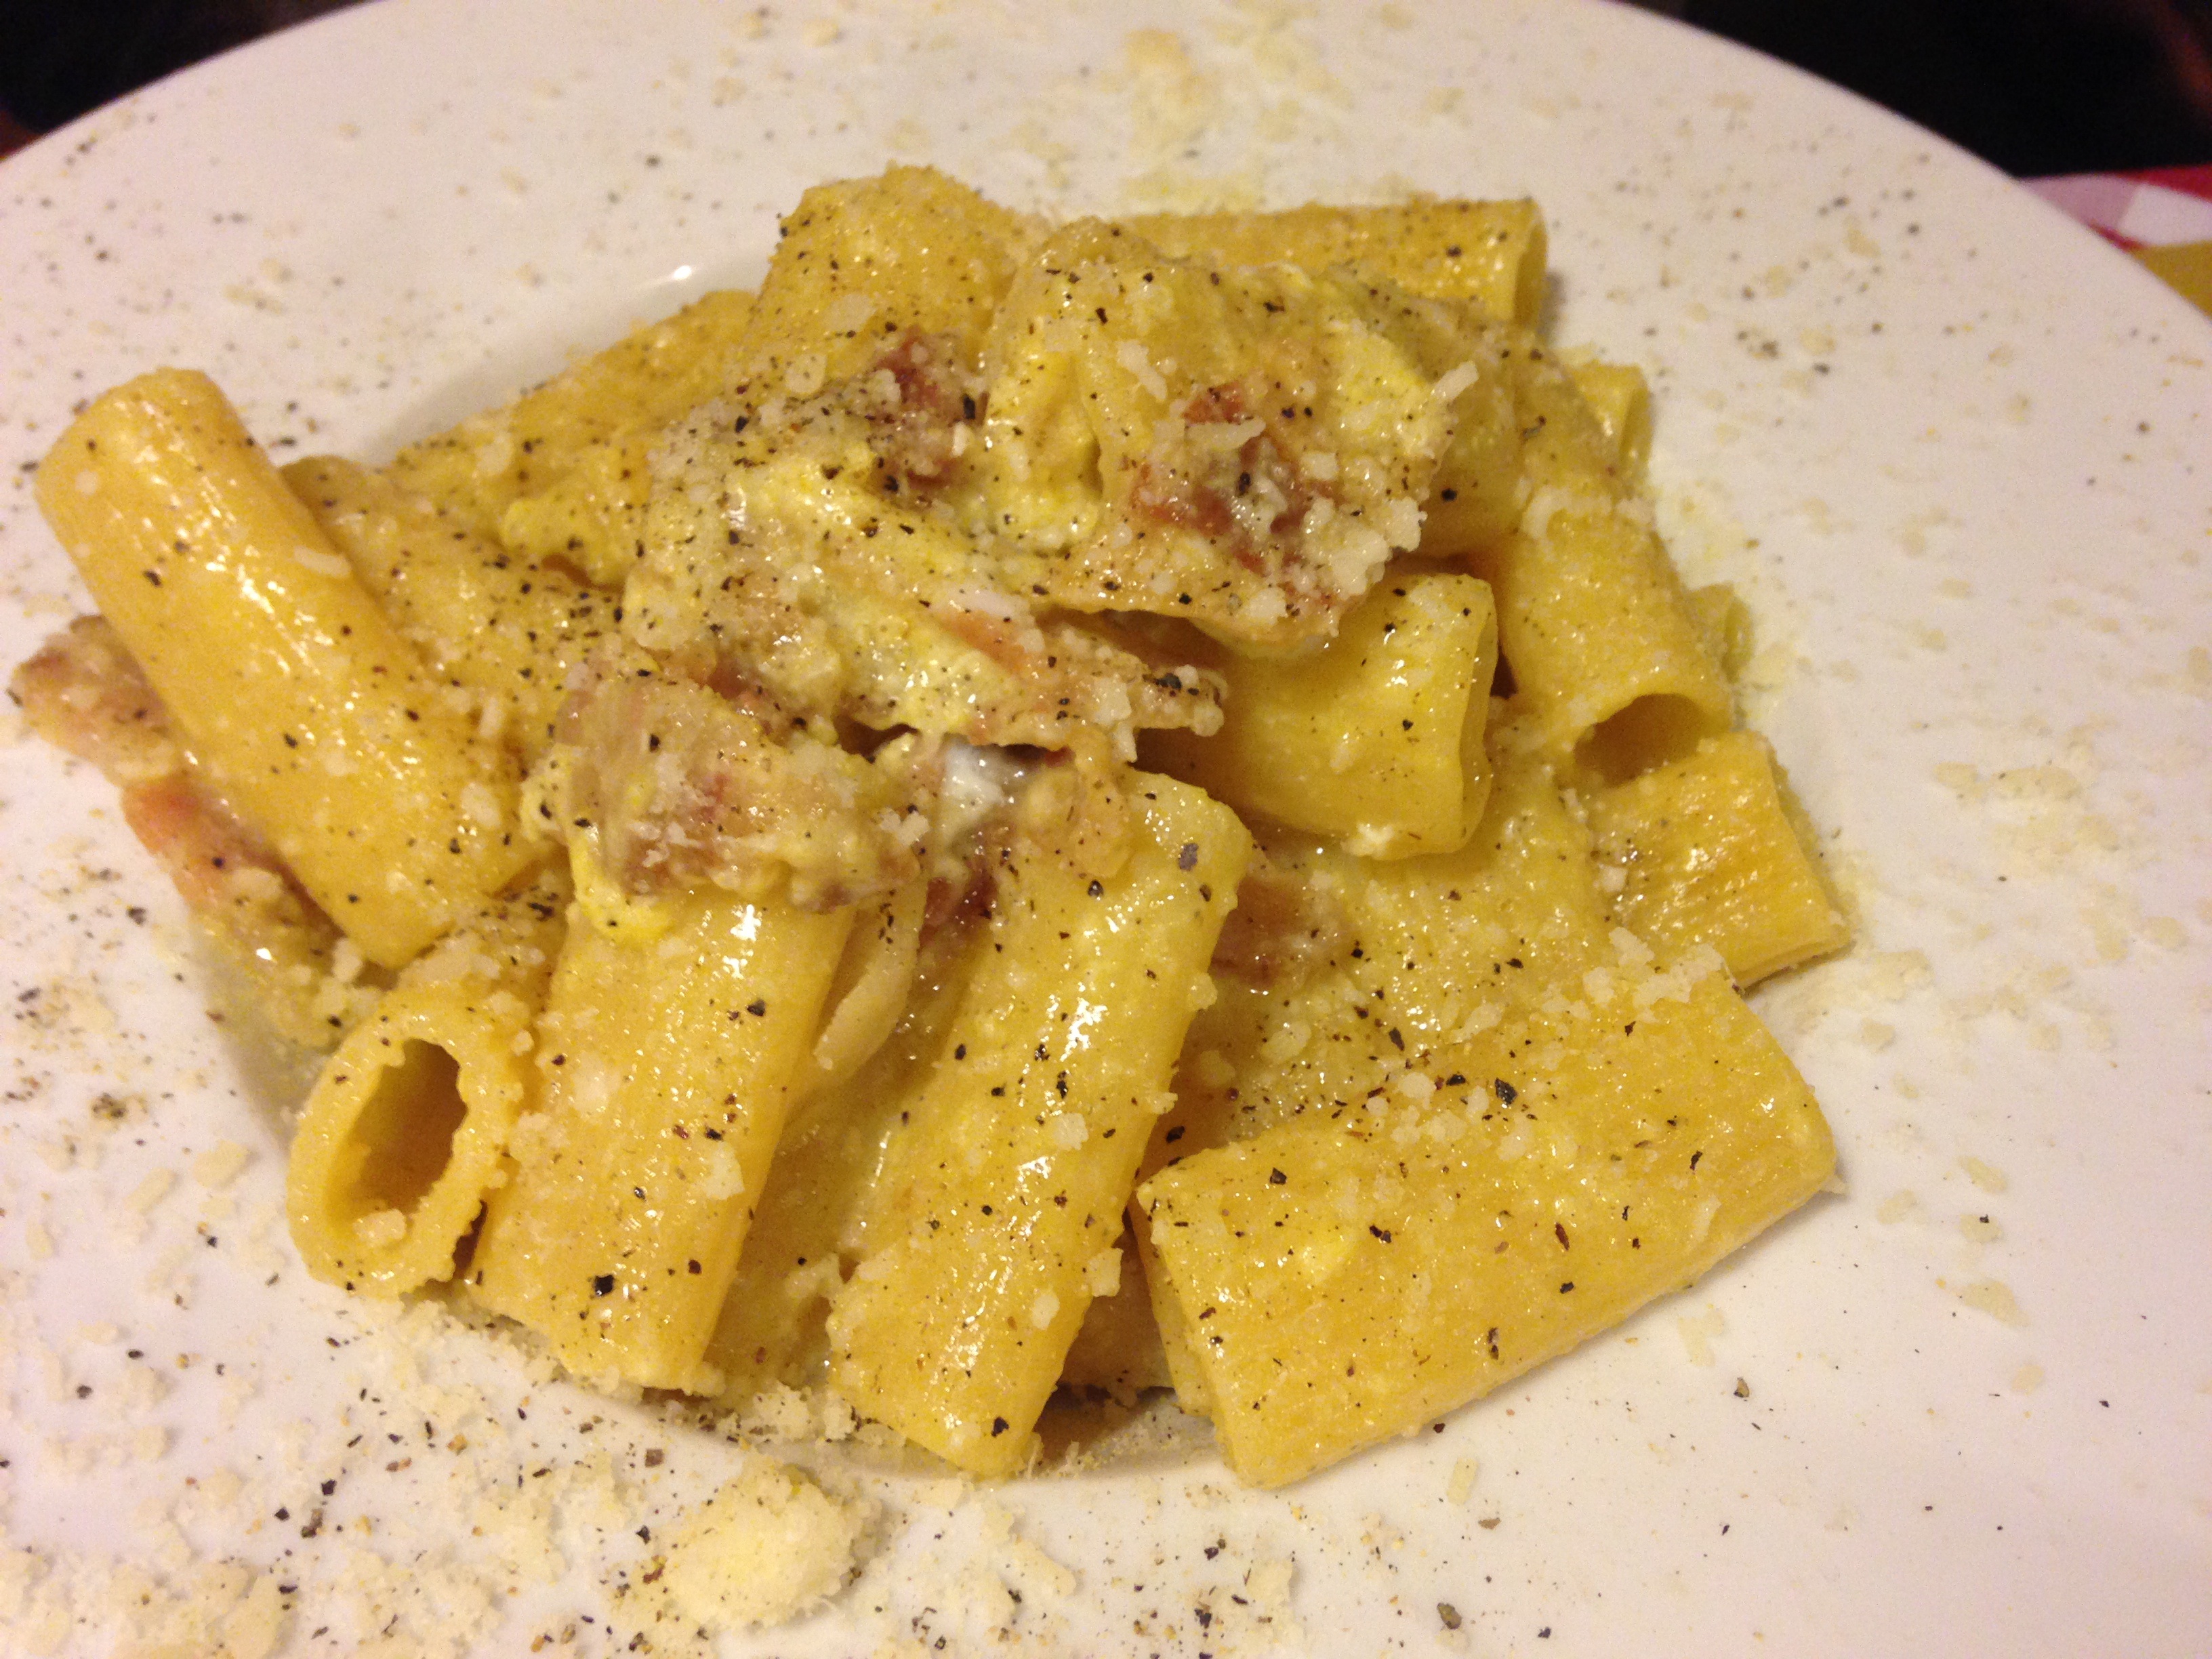
dish, food, produce, cuisine, pasta, penne, vegetarian food, curry, italian food, carbonara, european food, pappardelle, four cheeses, italian sauce